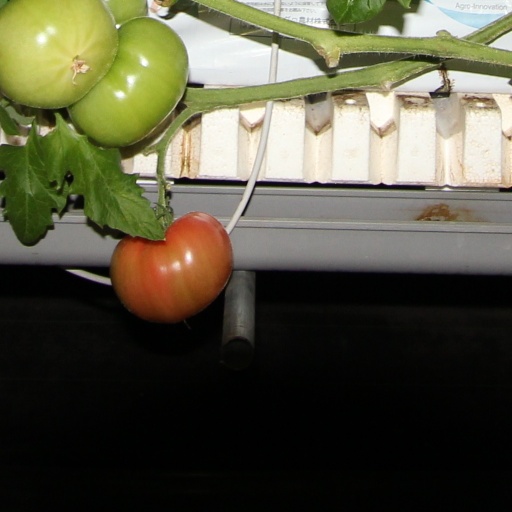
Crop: tomato